Question: Please indicate a possible affordance area of the cup that can be used for holding
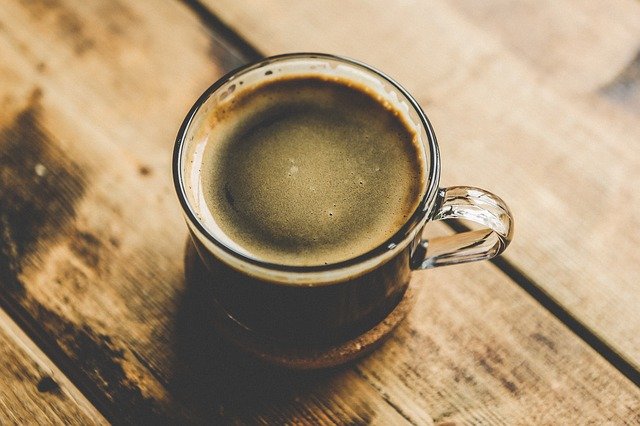
Answer: [178.5, 44.5, 500.5, 346.5]